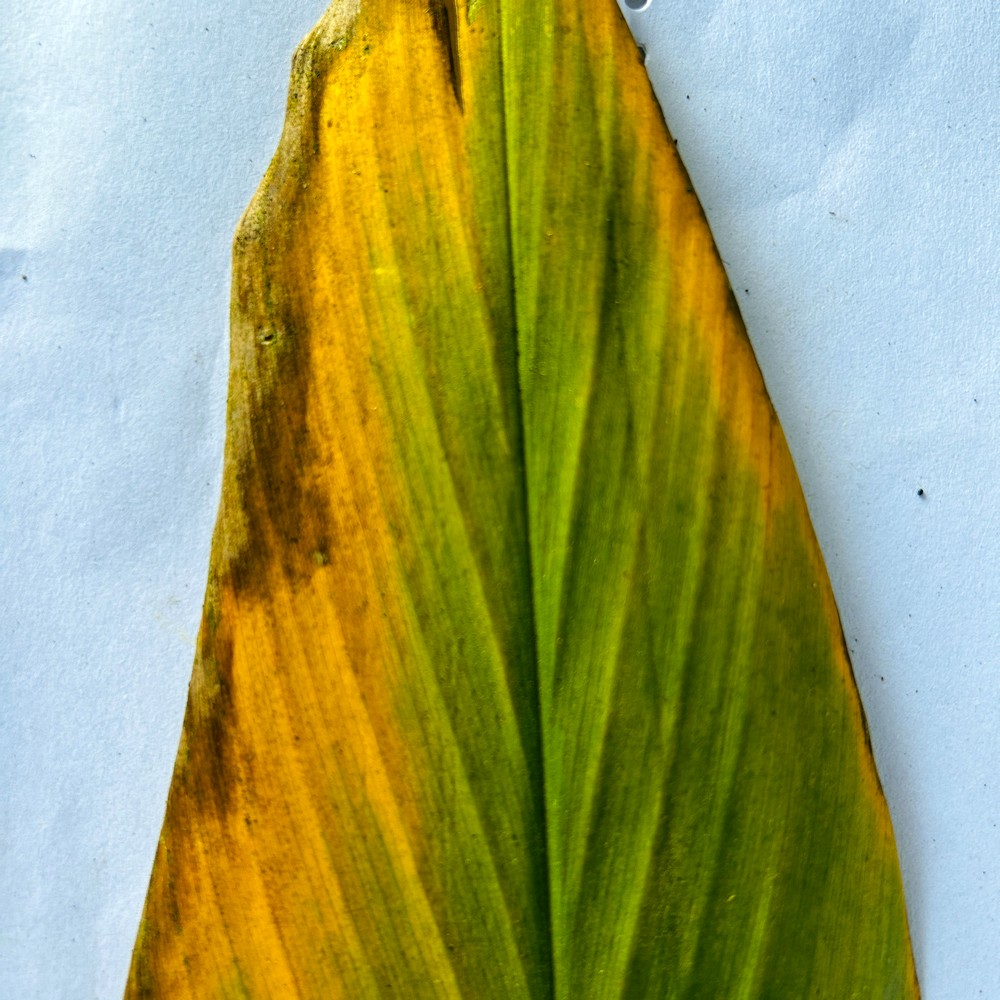
Label: Leaf Blotch